No More Good Days

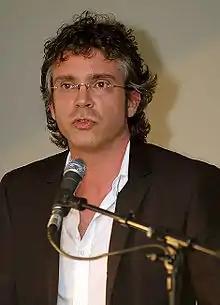
Producer Brannon Braga was the co-writer and executive producer for the first three episodes of the series.

The series was conceived by David S. Goyer and Brannon Braga, based upon the novel of the same name. The two had previously worked together on the short-lived CBS series "Threshold" The idea was originally pitched to HBO, a pay-cable network, however the HBO leadership felt that the series was better suited to a broadcast network. With the consent of HBO, Goyer and Braga pitched the idea to both ABC and Fox, with ABC winning the bidding war. In the early stages of development, ABC considered coupling the new show with "Lost". This created a problem, as Braga was an executive producer of the Fox series "24". ABC Studios